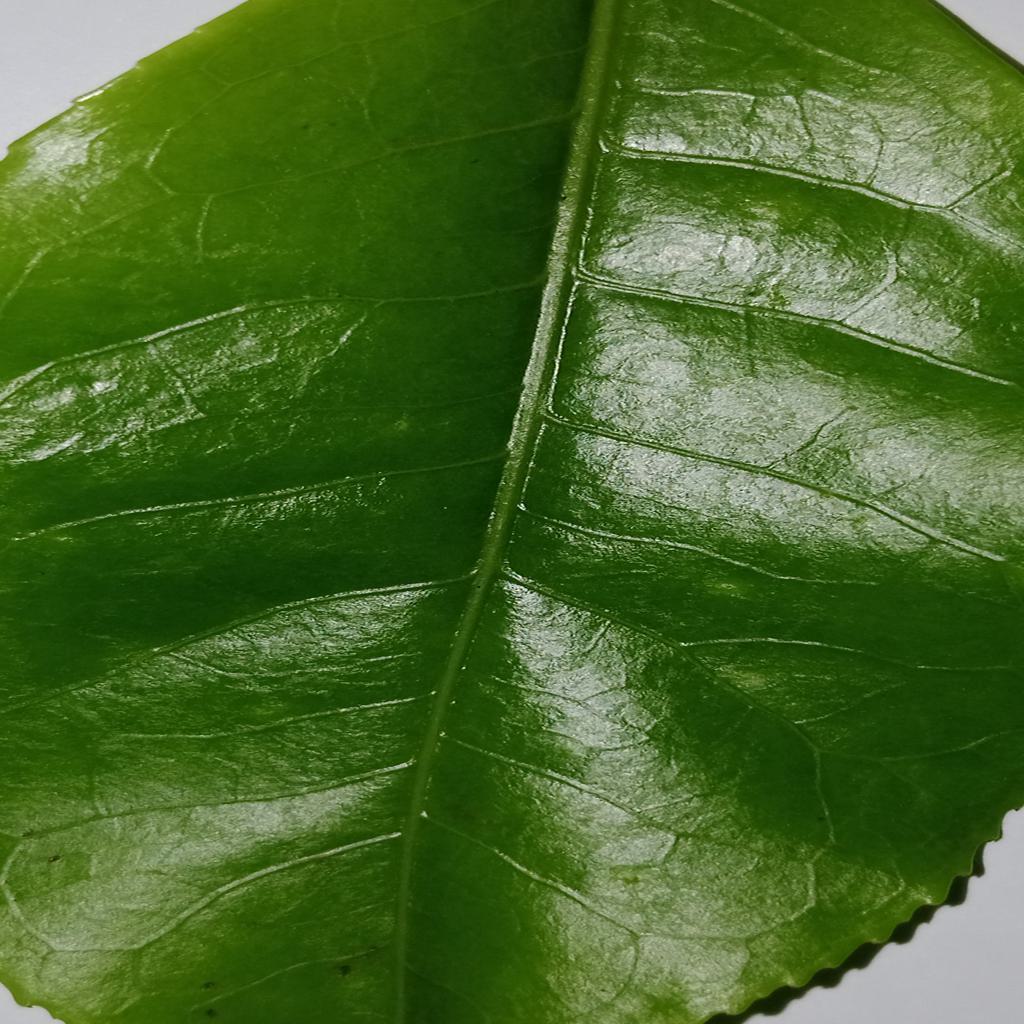
Label: Healthy